Zhengzhou

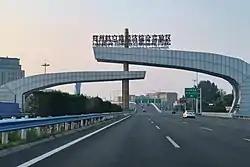
The sign of Zhengzhou Airport Economy Zone (ZAEZ) at Yingbin Elevated Road

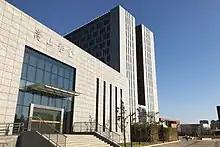
Songshan Hall of Zhengzhou Normal University in March 2019

Zhengzhou is the junction of the Longhai Railway (Lianyungang, Jiangsu–Lanzhou, Gansu) and the Beijing–Guangzhou Railway as well as a major national railway hub. The main railway station for these conventional services is Zhengzhou railway station, opened in 1904.